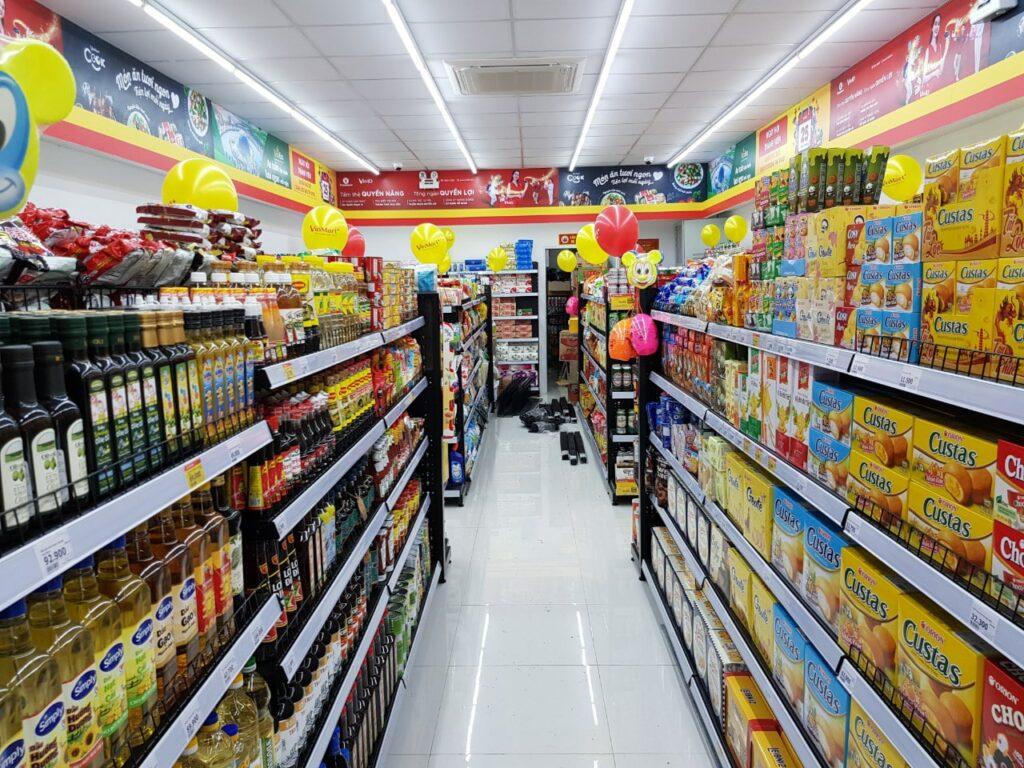
có nhiều mặt hàng được bày bán ở bên trong siêu thị